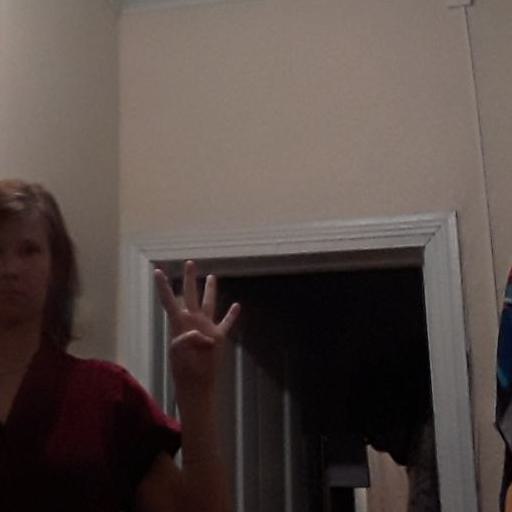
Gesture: four